Schoenhofen Pyramid Mausoleum

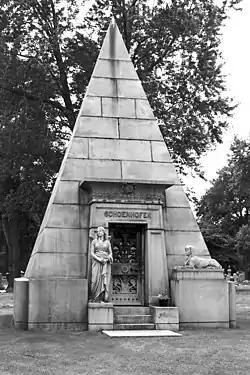
Schoenhofen Mausoleum

The Schoenhofen Pyramid Mausoleum is a tomb in Graceland Cemetery, Chicago. It was designed by Chicago School architect Richard E. Schmidt in the requested Egyptian Revival style as a family mausoleum for the Chicago brewer Peter Schoenhofen.